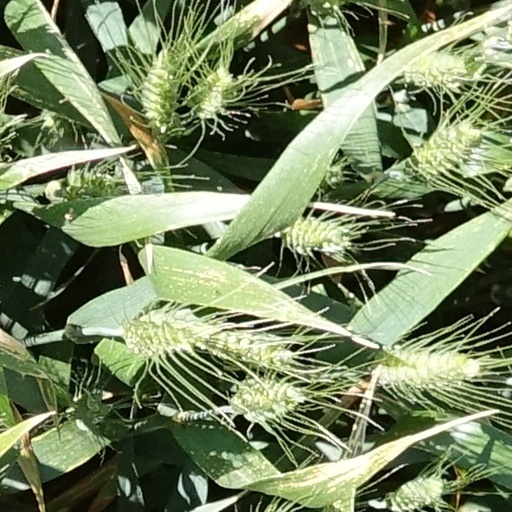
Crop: wheat